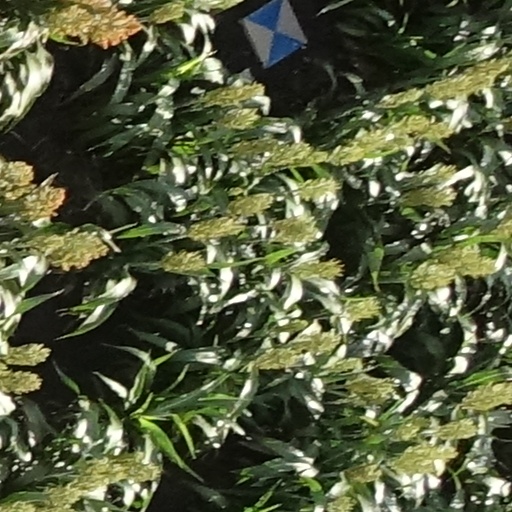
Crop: sorghum